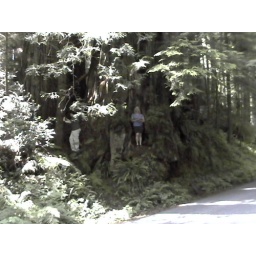
A couple of monkeys in a tree